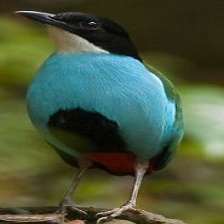
Species: AZURE BREASTED PITTA
Scientific name: PITTA STEERII